John Golden Theatre

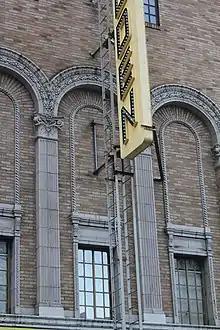
Arch detail

A sign with the theater's name is placed in front of the center arch. Toward the top of the facade, there are terracotta medallions depicting fictional beasts and foliate decorations. The parapet of the facade contains a terracotta balustrade. Above the center portion of the facade is a loggia, which in turn is placed on a balustrade and console brackets. The loggia has six single columns with decorative capitals, which support a cornice with modillions, as well as a Spanish-tile hip roof. The Golden's loggia complements a similar one on the stage-house wing of the Bernard B. Jacobs.